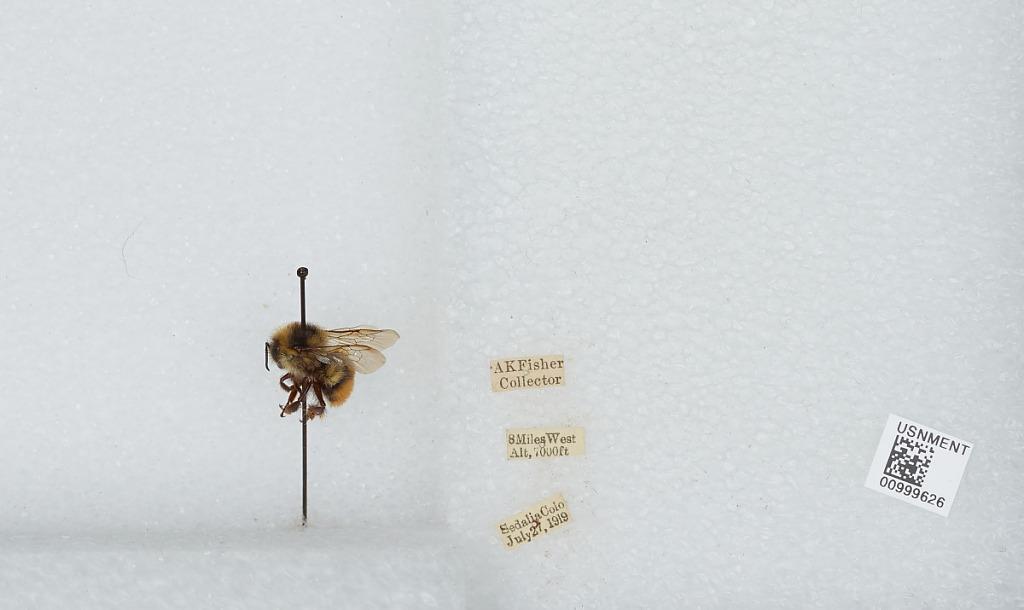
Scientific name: Bombus (Pyrobombus) melanopygus Nylander
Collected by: A. Fisher
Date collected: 1919-7-27
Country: United States
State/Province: Colorado
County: Douglas
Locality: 8 Miles West of Sedalia
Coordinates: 39.4368, -105.11